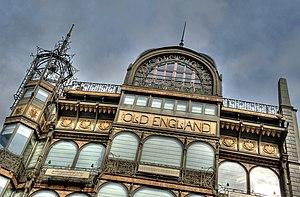
Magasin Old England Actuellement musee des instruments de musique a Bruxelles